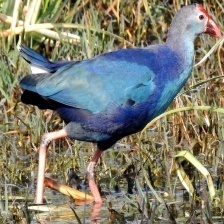
Species: PURPLE SWAMPHEN
Scientific name: PORPHYRIO PORPHYRIO
ImageNet parent category: european_gallinule